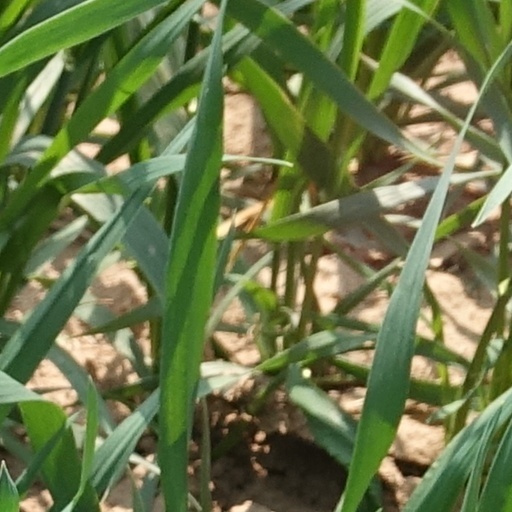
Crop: wheat